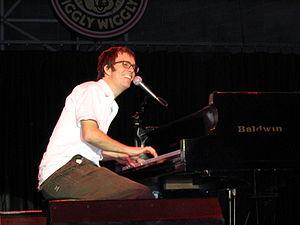
Benjamin Scott Folds, dit Ben Folds, est un chanteur américain né le 12 septembre 1966 à Winston-Salem en Caroline du Nord. Il est notamment connu pour avoir fait partie du groupe Ben Folds Five et est une figure emblématique du piano rock.